Bakolori Dam

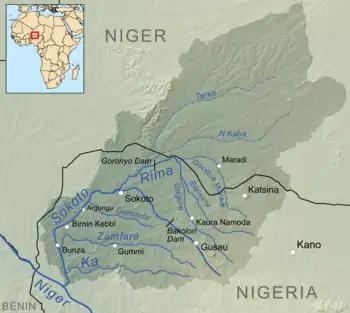
Sokoto River Basin, showing the location of the dam

Construction of the dam began in 1974 and was completed in 1978, after which it took three years for the reservoir to fill. The dam is a earth-fill embankment, with a central concrete structure 360 m long and 48 m high incorporating a small 3 MW hydroelectric power plant. The irrigation pipes and canals were not completed until 1983 and covered only 23,000 hectares compared to 30,000 hectares originally planned. Water was delivered to 15,000 hectares by sprinklers and to 8,000 hectares by gravity. Sprinklers are expensive but make more efficient use of water if well maintained. After cost overruns, the irrigation project ended up as one of the most expensive per hectare in the world.